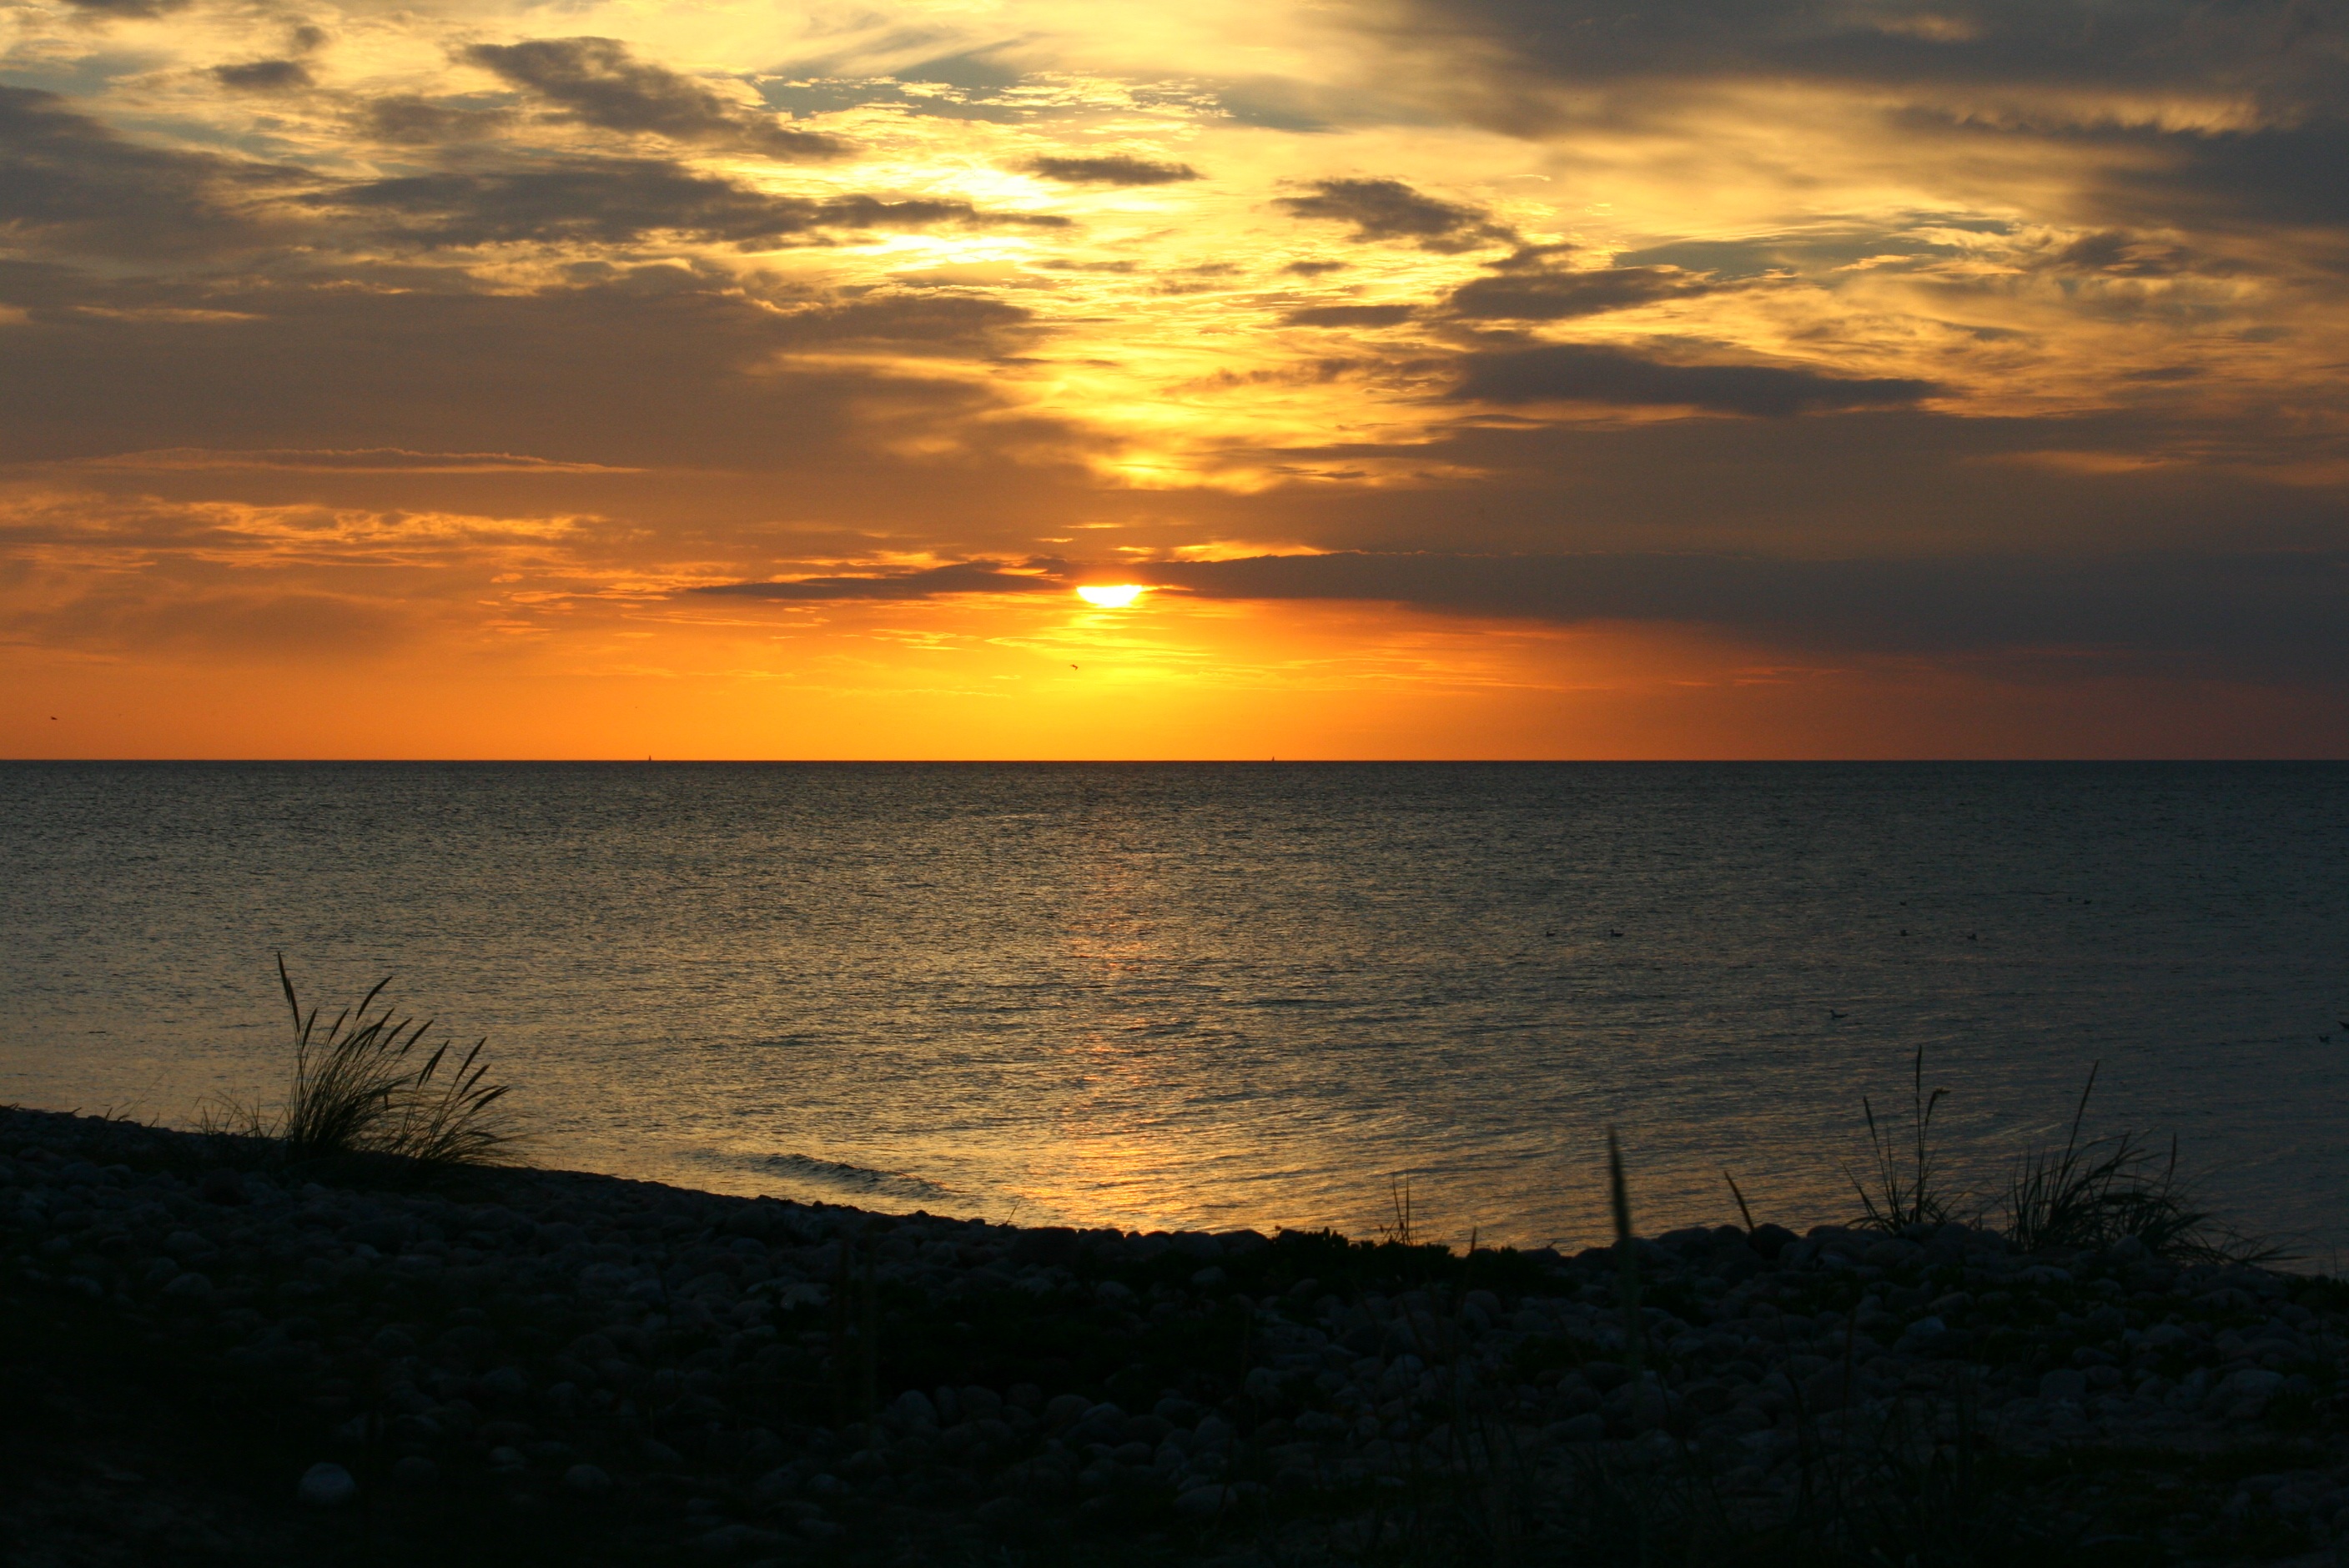
beach, sea, coast, ocean, horizon, cloud, sun, sunrise, sunset, sunlight, morning, shore, wave, dawn, summer, dusk, evening, orange, afterglow, beach sunset